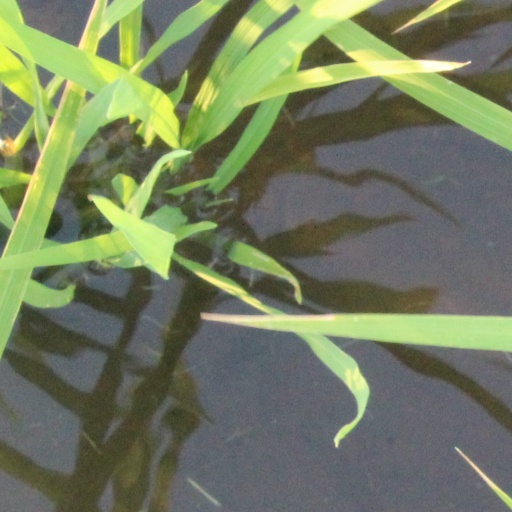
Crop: rice